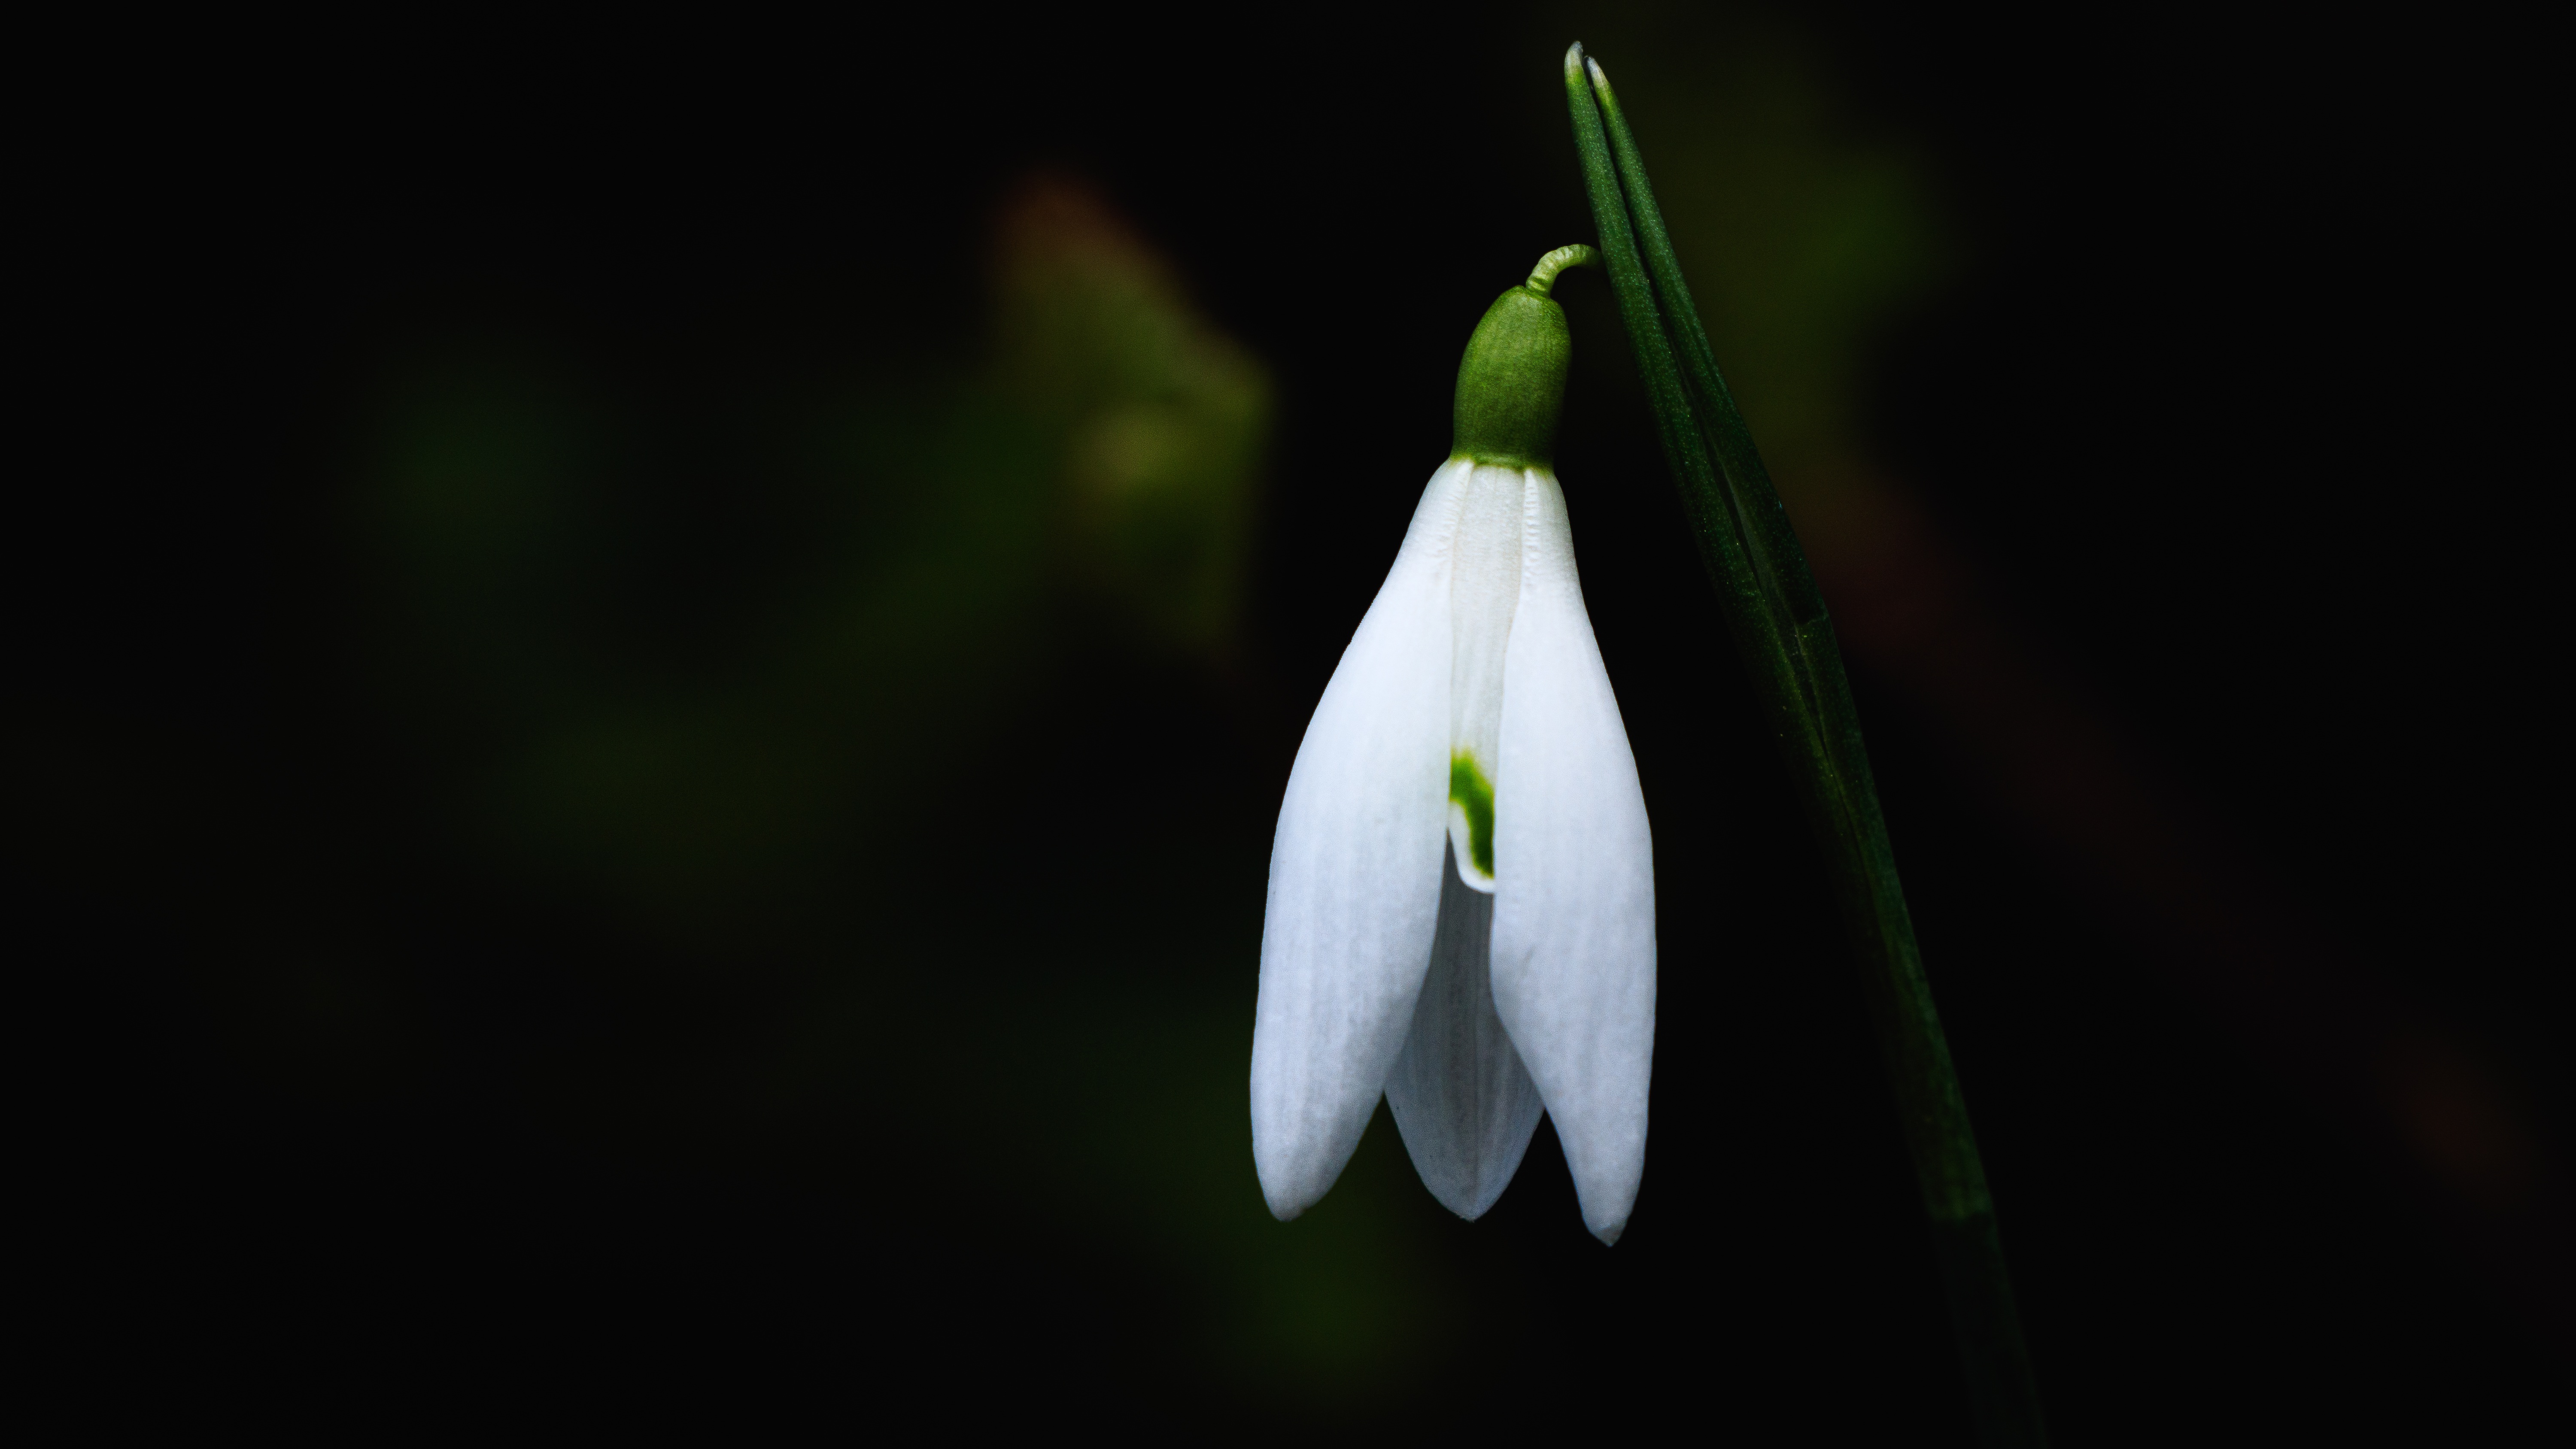
natural, galanthus, flower, plant, snowdrop, petal, terrestrial plant, Pedicel, flowering plant, herbaceous plant, event, wildflower, macro photography, perennial plant, bud, plant stem, lily family, bellflower family, Ceratostylis, amaryllis family, solomon's seal